The Truth and Other Lies

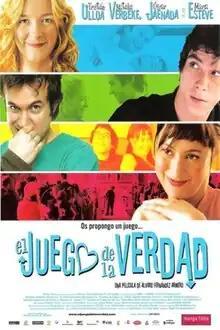
Theatrical release poster

The Truth and Other Lies is a 2004 Spanish comedy film directed by Álvaro Fernández Armero which stars Tristán Ulloa, Natalia Verbeke, Óscar Jaenada and María Esteve.